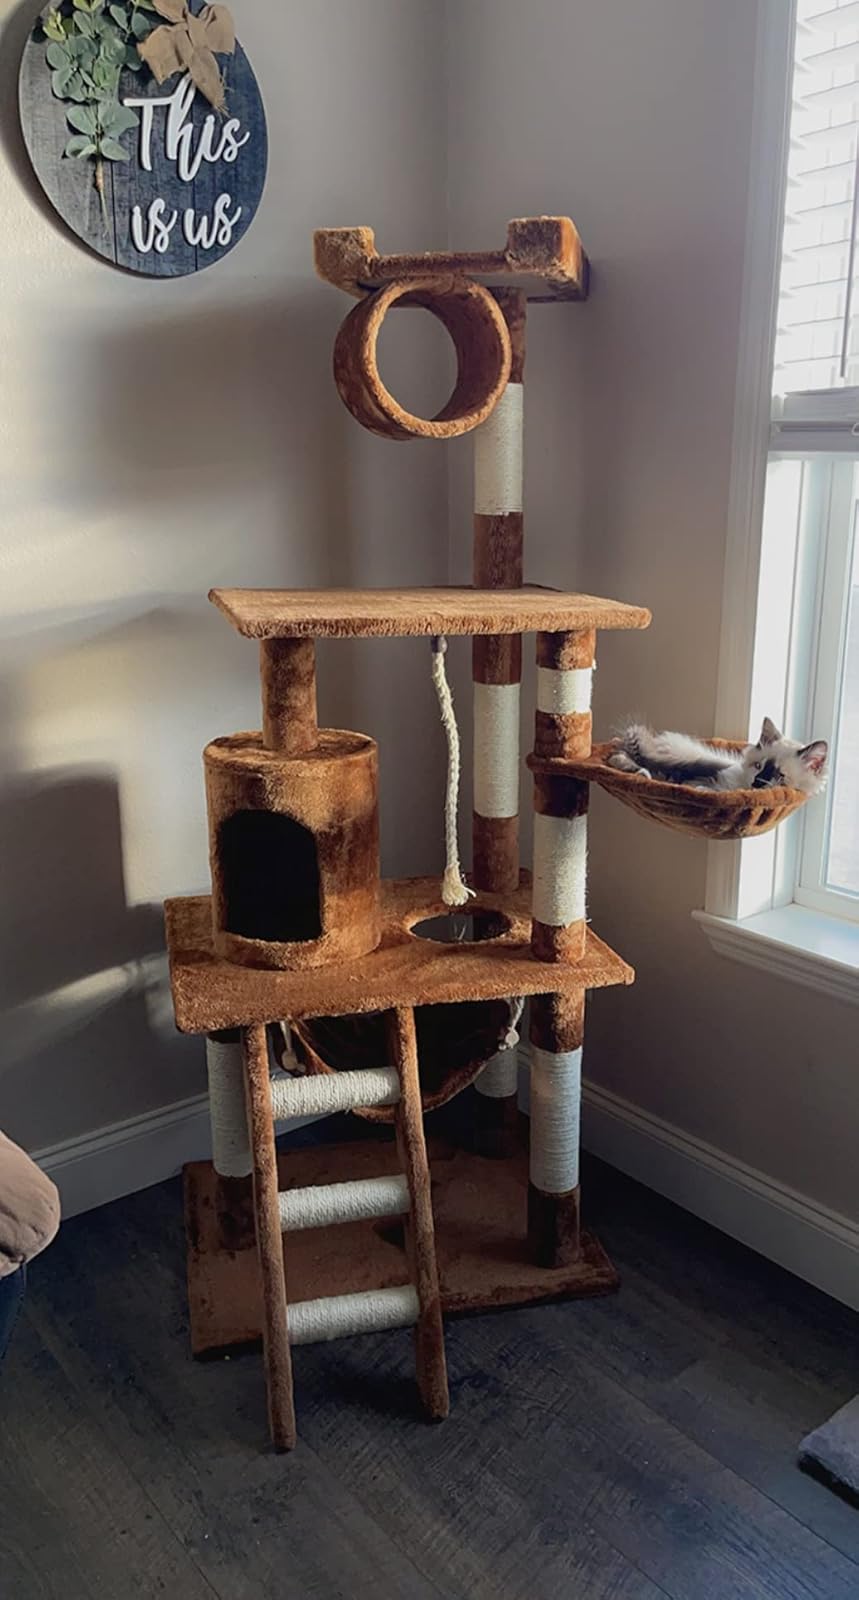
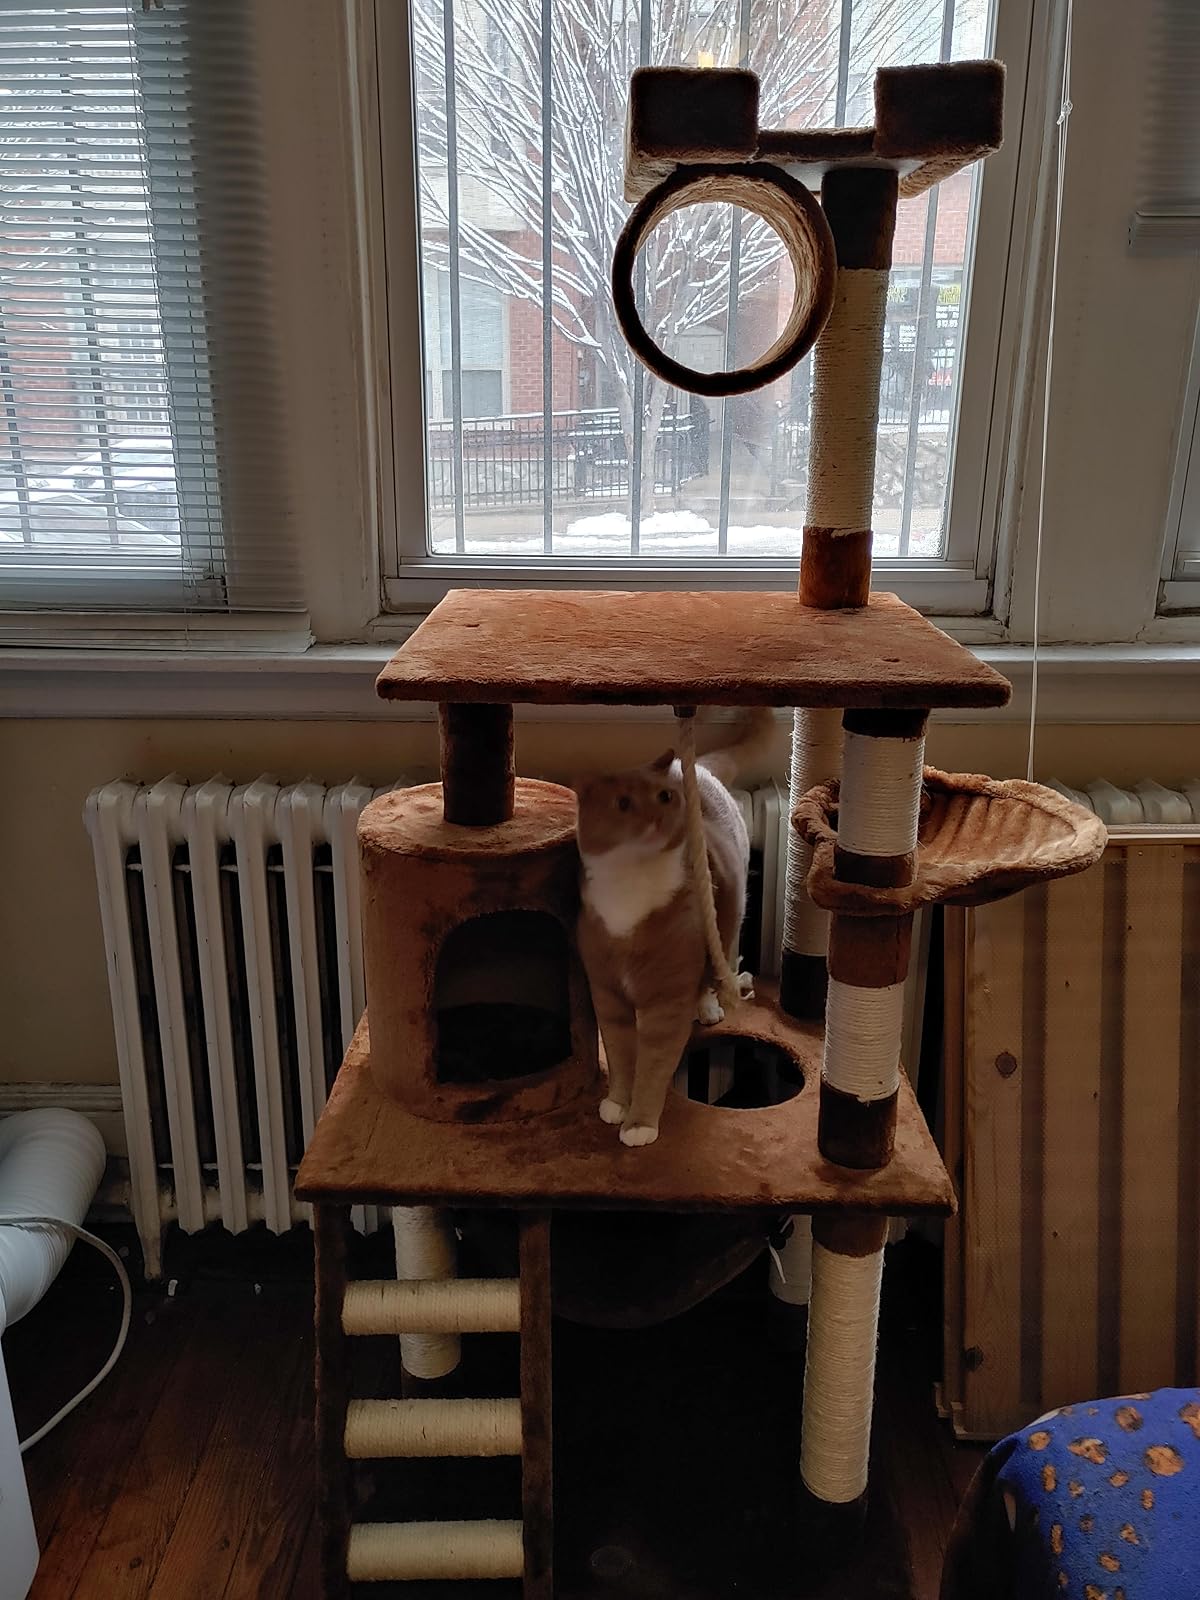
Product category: items_cat tree
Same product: yes